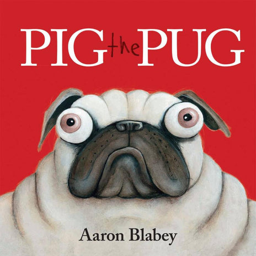
pig the - christmas gift ideas for kids